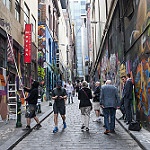
Scene: Outdoor